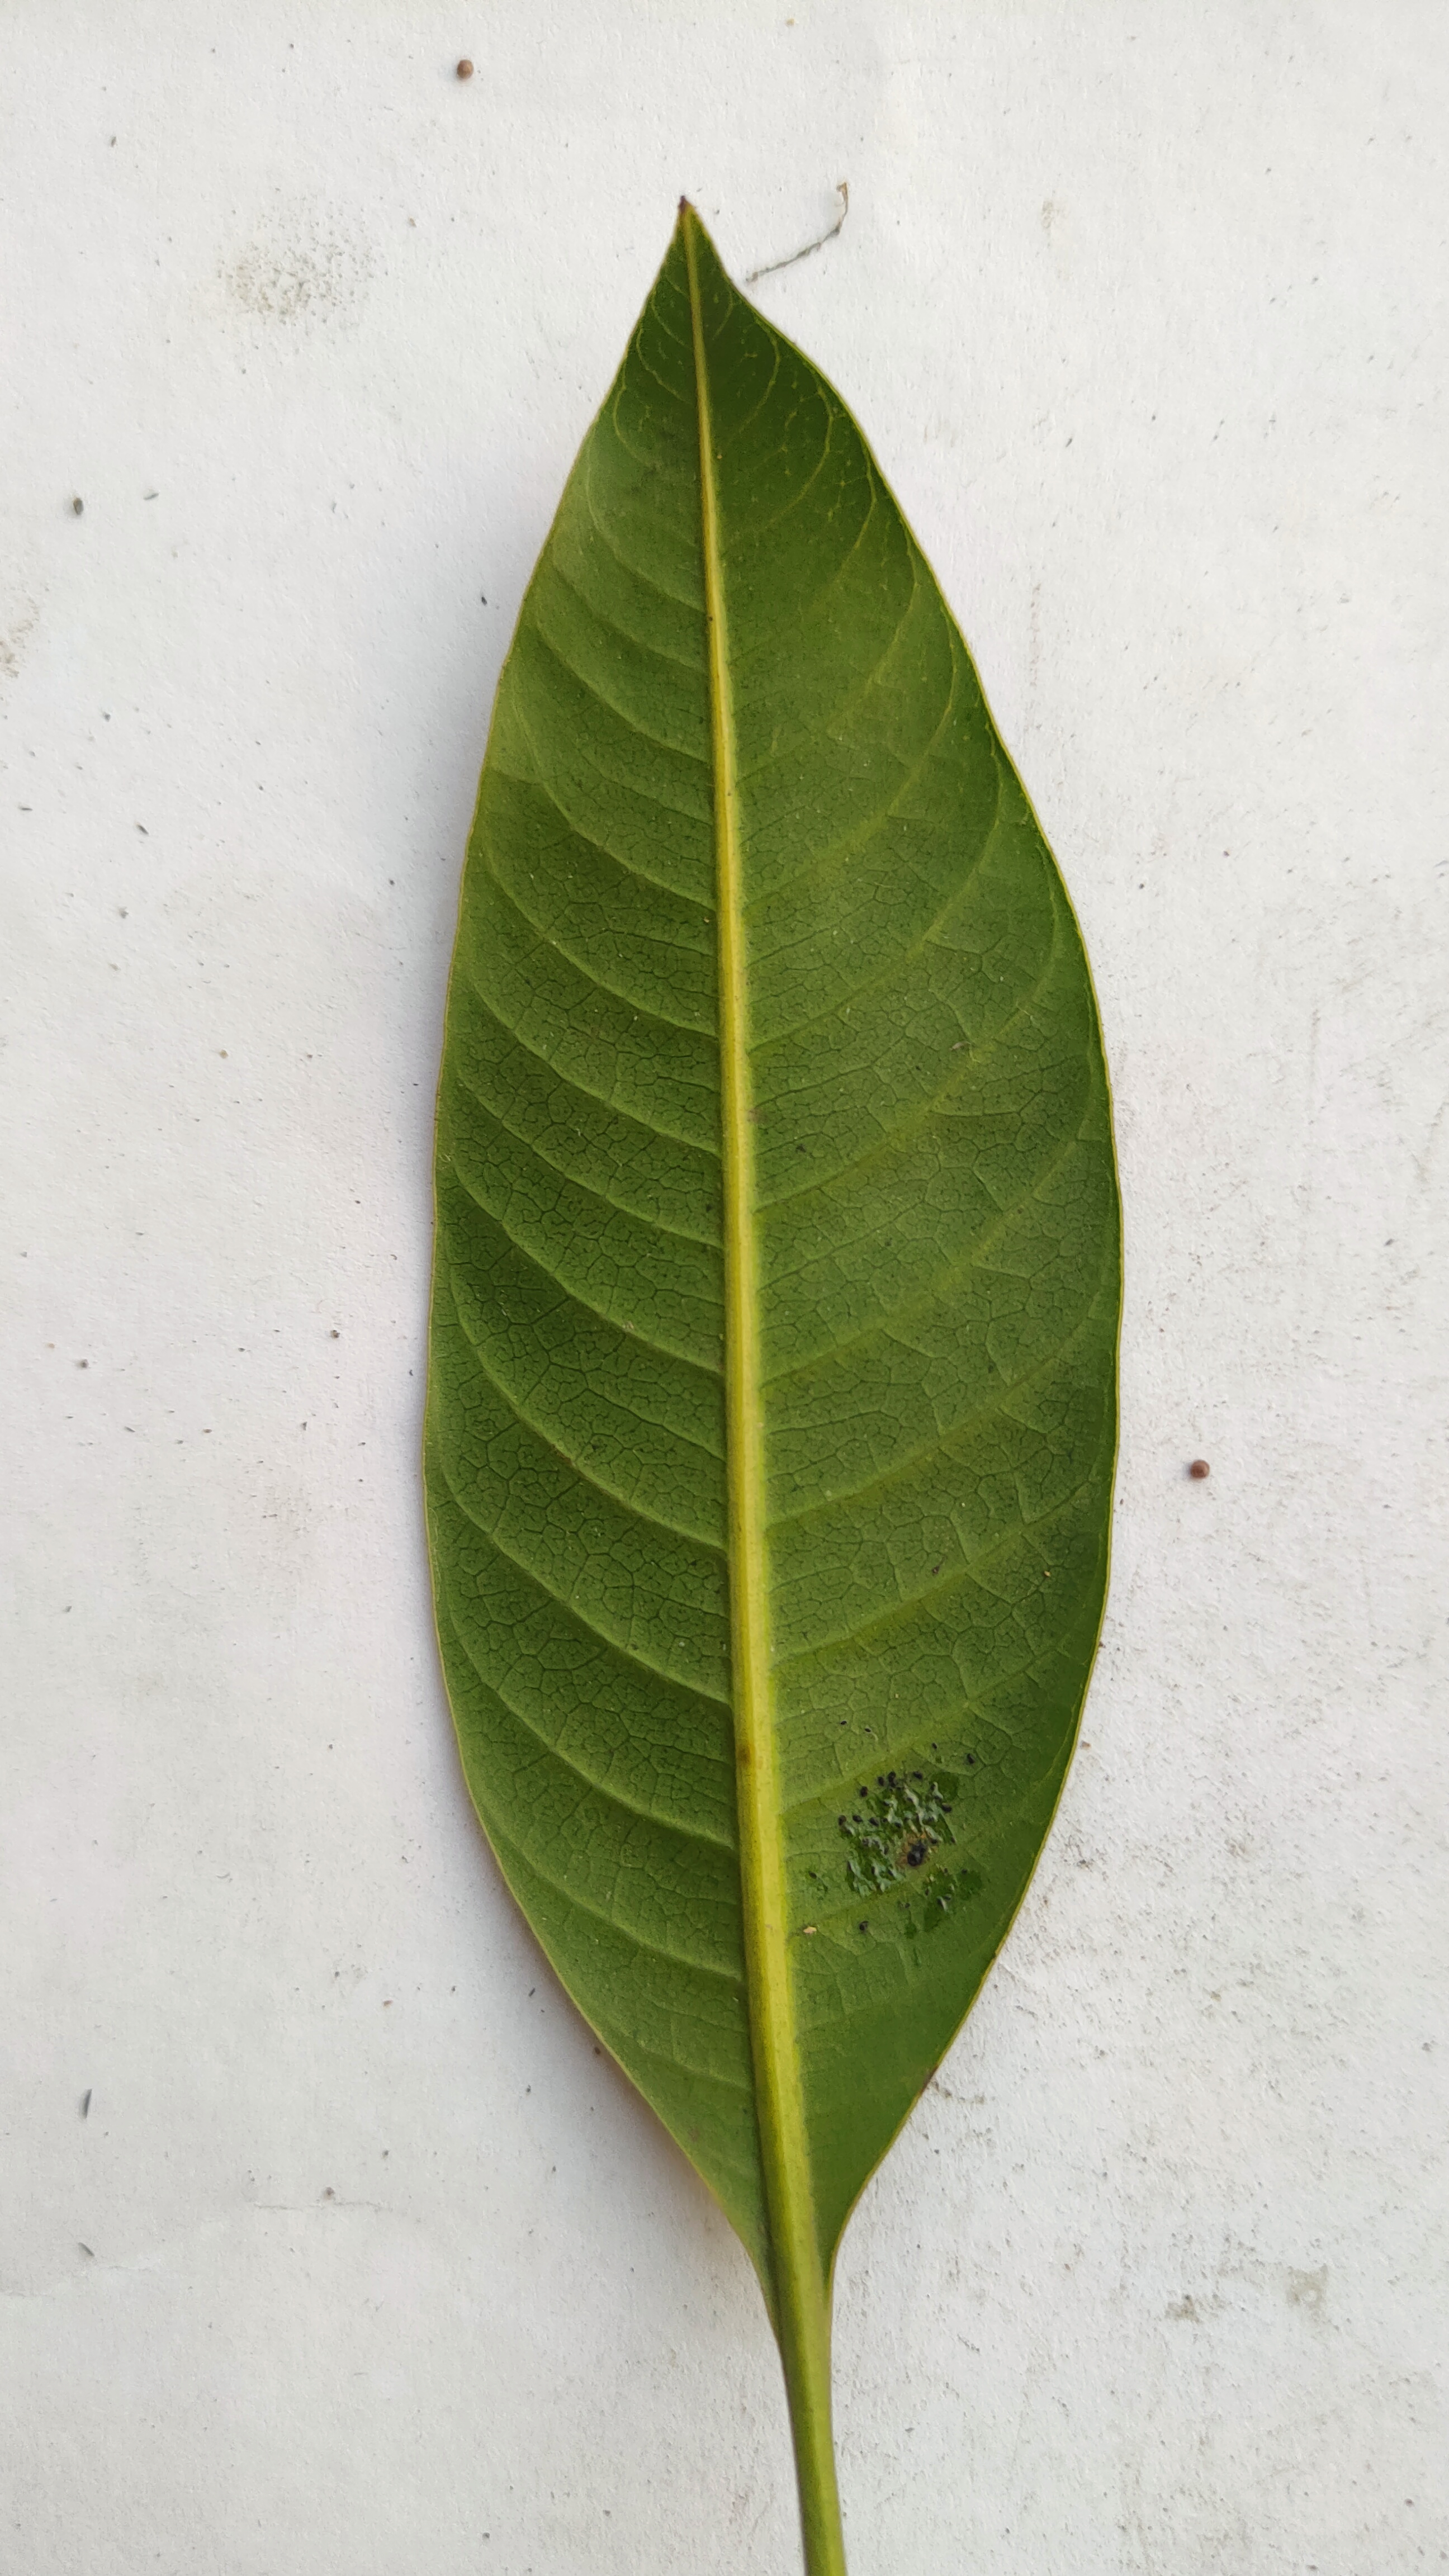
Leaf variety: Mango